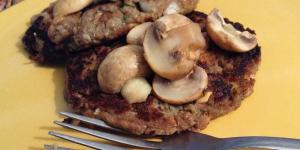
hamburguesas vegetarianas de champinones